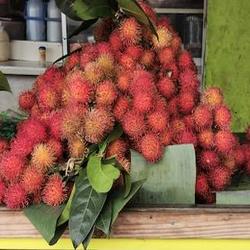
Label: Rambutan